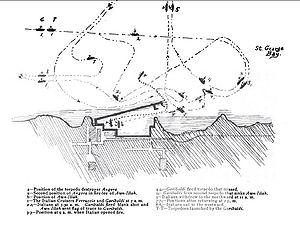
La bataille de Beyrouth est une bataille navale qui s'est déroulée au large des côtes de Beyrouth lors de la guerre italo-turque. Les Italiens, craignant que les forces navales ottomanes postées à Beyrouth puissent être utilisées pour menacer le passage du canal de Suez, décident de la destruction de la présence navale ottomane dans la région. Le 24 février 1912, deux croiseurs cuirassés italiens attaquent et coulent une corvette et six allèges ottomanes, se retirent, puis reviennent et coulent un torpilleur ottoman.